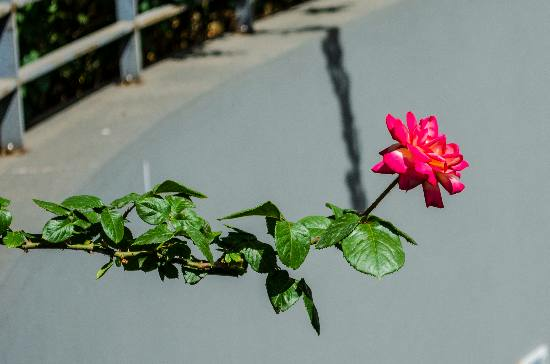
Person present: No